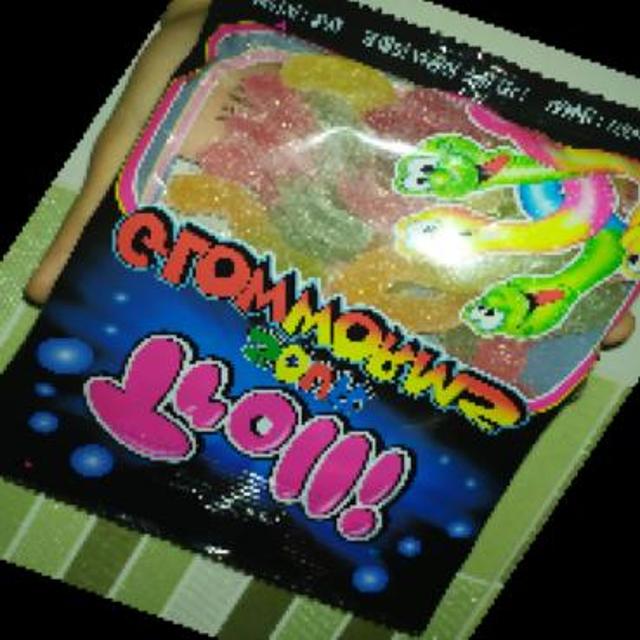
Label: plastics